Antonio Esfandiari

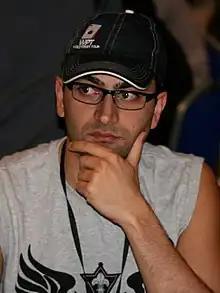
Antonio Esfandiari in 2008

Antonio "The Magician" Esfandiari (born December 8, 1978, as Amir Esfandiary), is a professional poker player and former professional magician, known for his elaborate chip tricks. Esfandiari was the face of the now-defunct poker site, UltimatePoker.com.